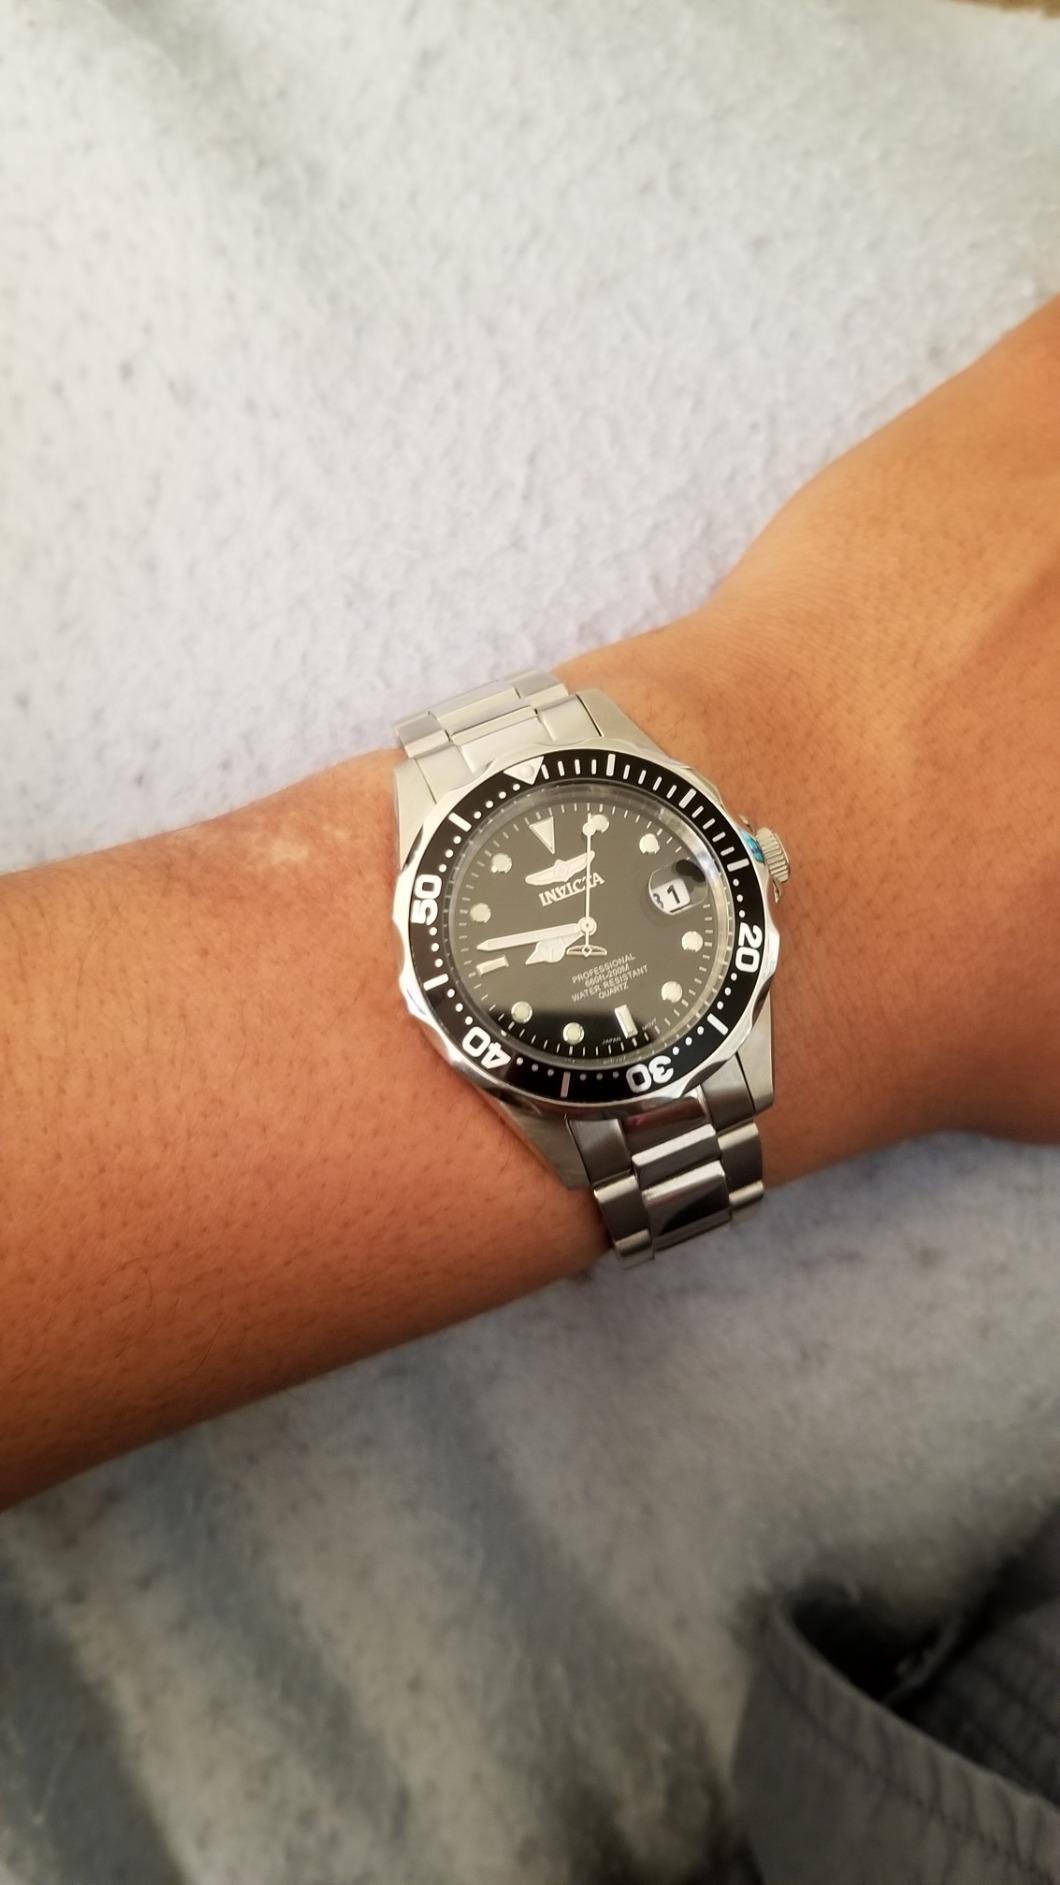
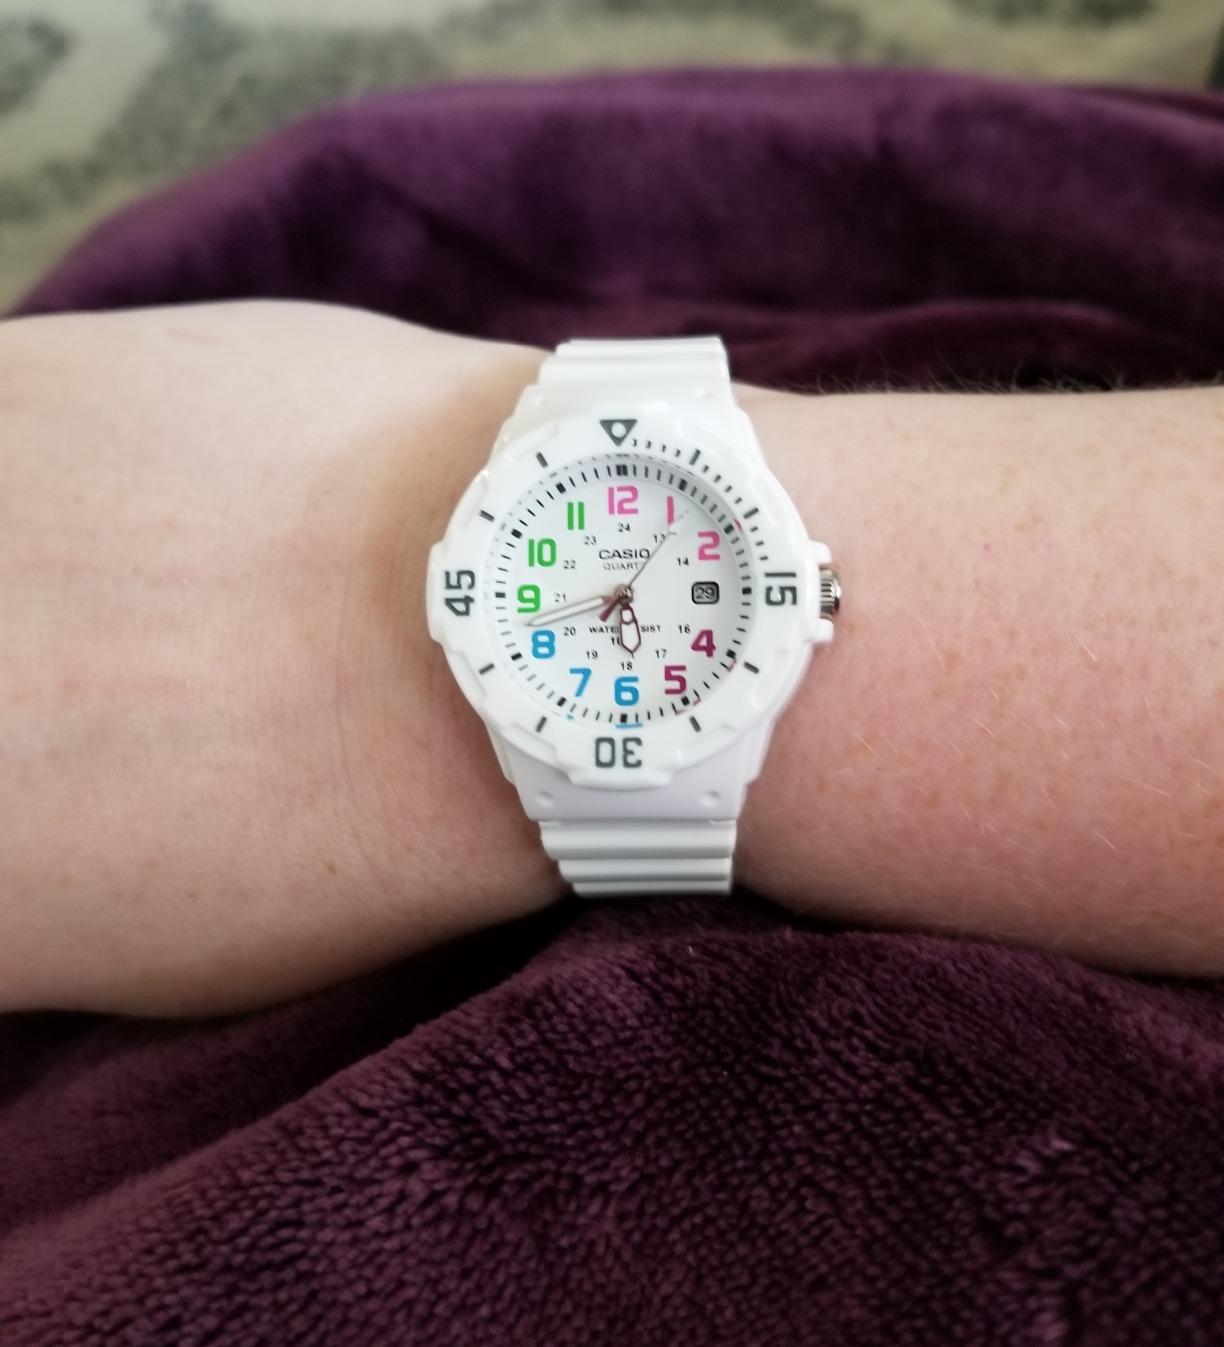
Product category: accessories_watch
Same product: no